Haus zum Riesen, Heidelberg

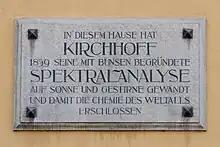
Commemorative plaque at the Haus zum Riesen.

Since the middle of the nineteenth century, the palace has been owned by Heidelberg University and various institutes have been based in the building. For example, the chemist Robert Bunsen and the physicist Gustav Kirchhoff researched spectral analysis here. The physiologist Hermann von Helmholtz, inventor of the ophthalmoscope, and the geologist also worked in the building.